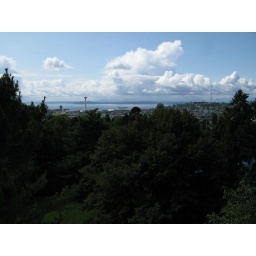
View from the water tower in Volunteer Park